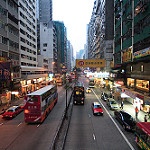
Scene: Outdoor